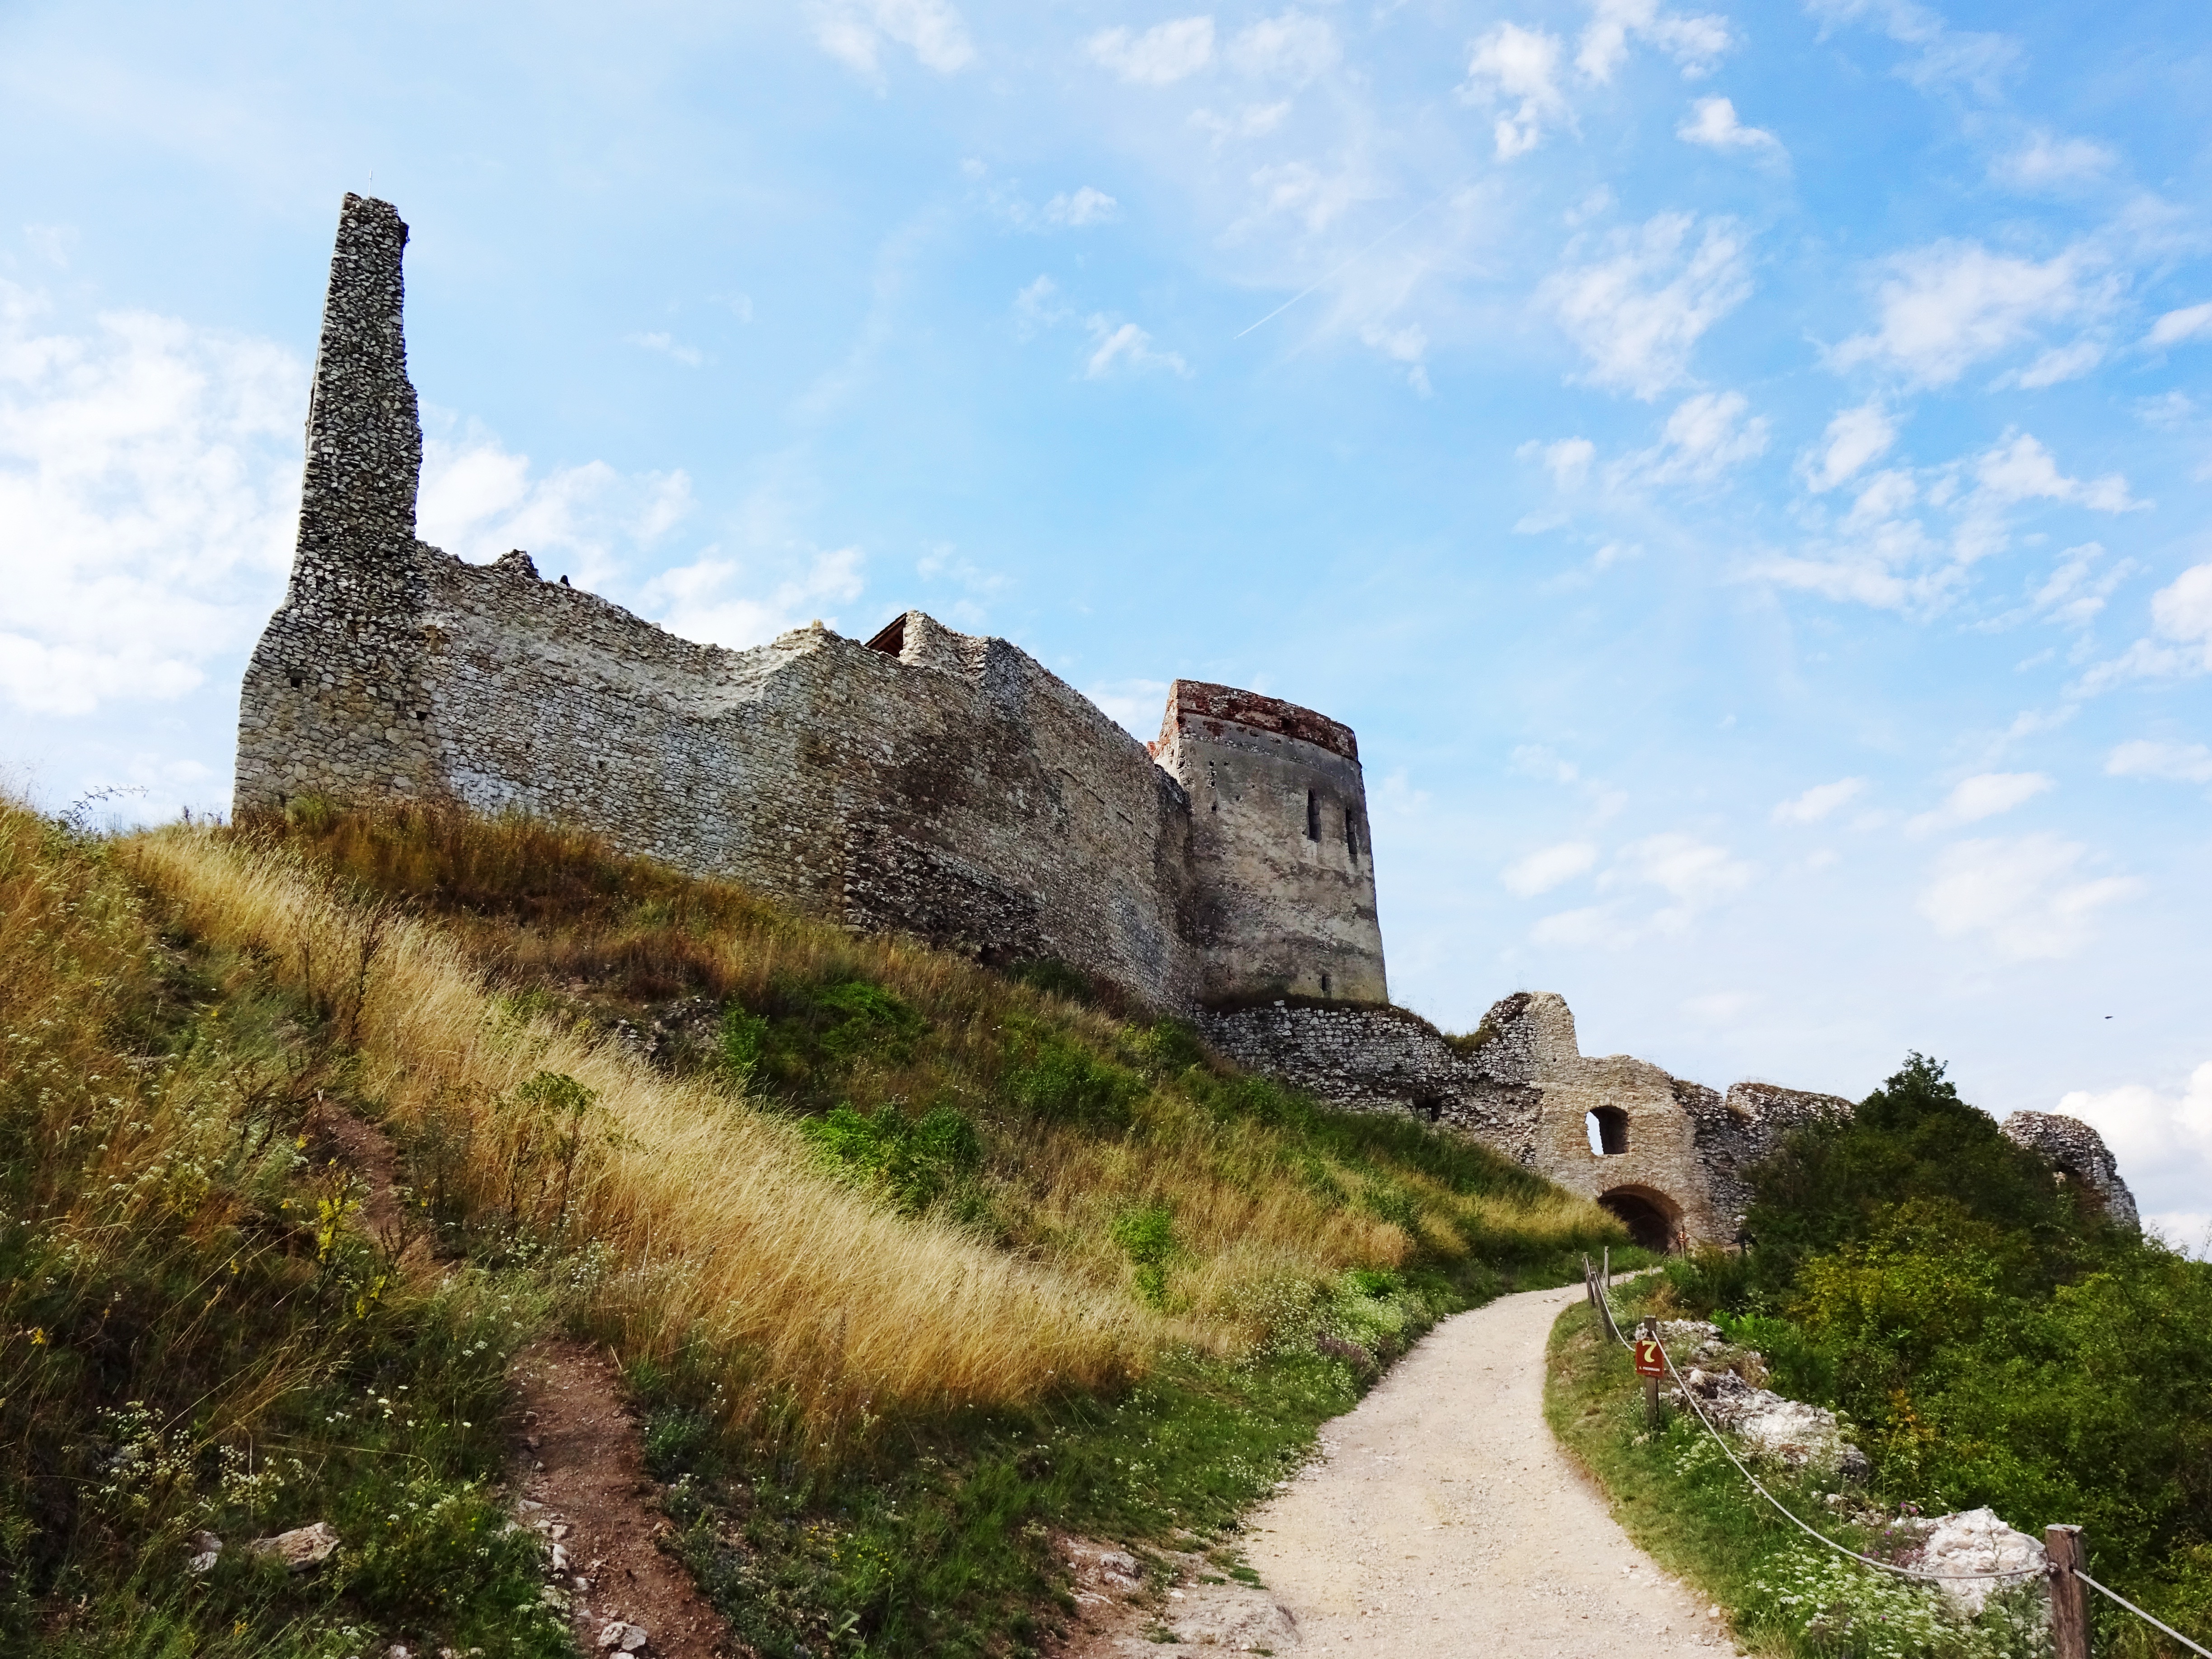
sea, coast, rock, hill, building, chateau, summer, cliff, tower, castle, fortification, terrain, ruins, monastery, slovakia, medieval castle, achtice, ancient history